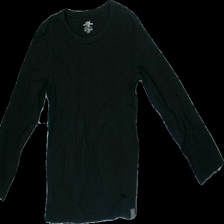
View: front
Type: Sweater
Category: Children
Brand: Logg (H&M)
Colors: Black
Material: 100%cotton
Cut: Regular, C-collar
Size: 122
Season: Autumn
Stains: Minor
Price range: <50
Recommended usage: Reuse